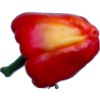
Label: images